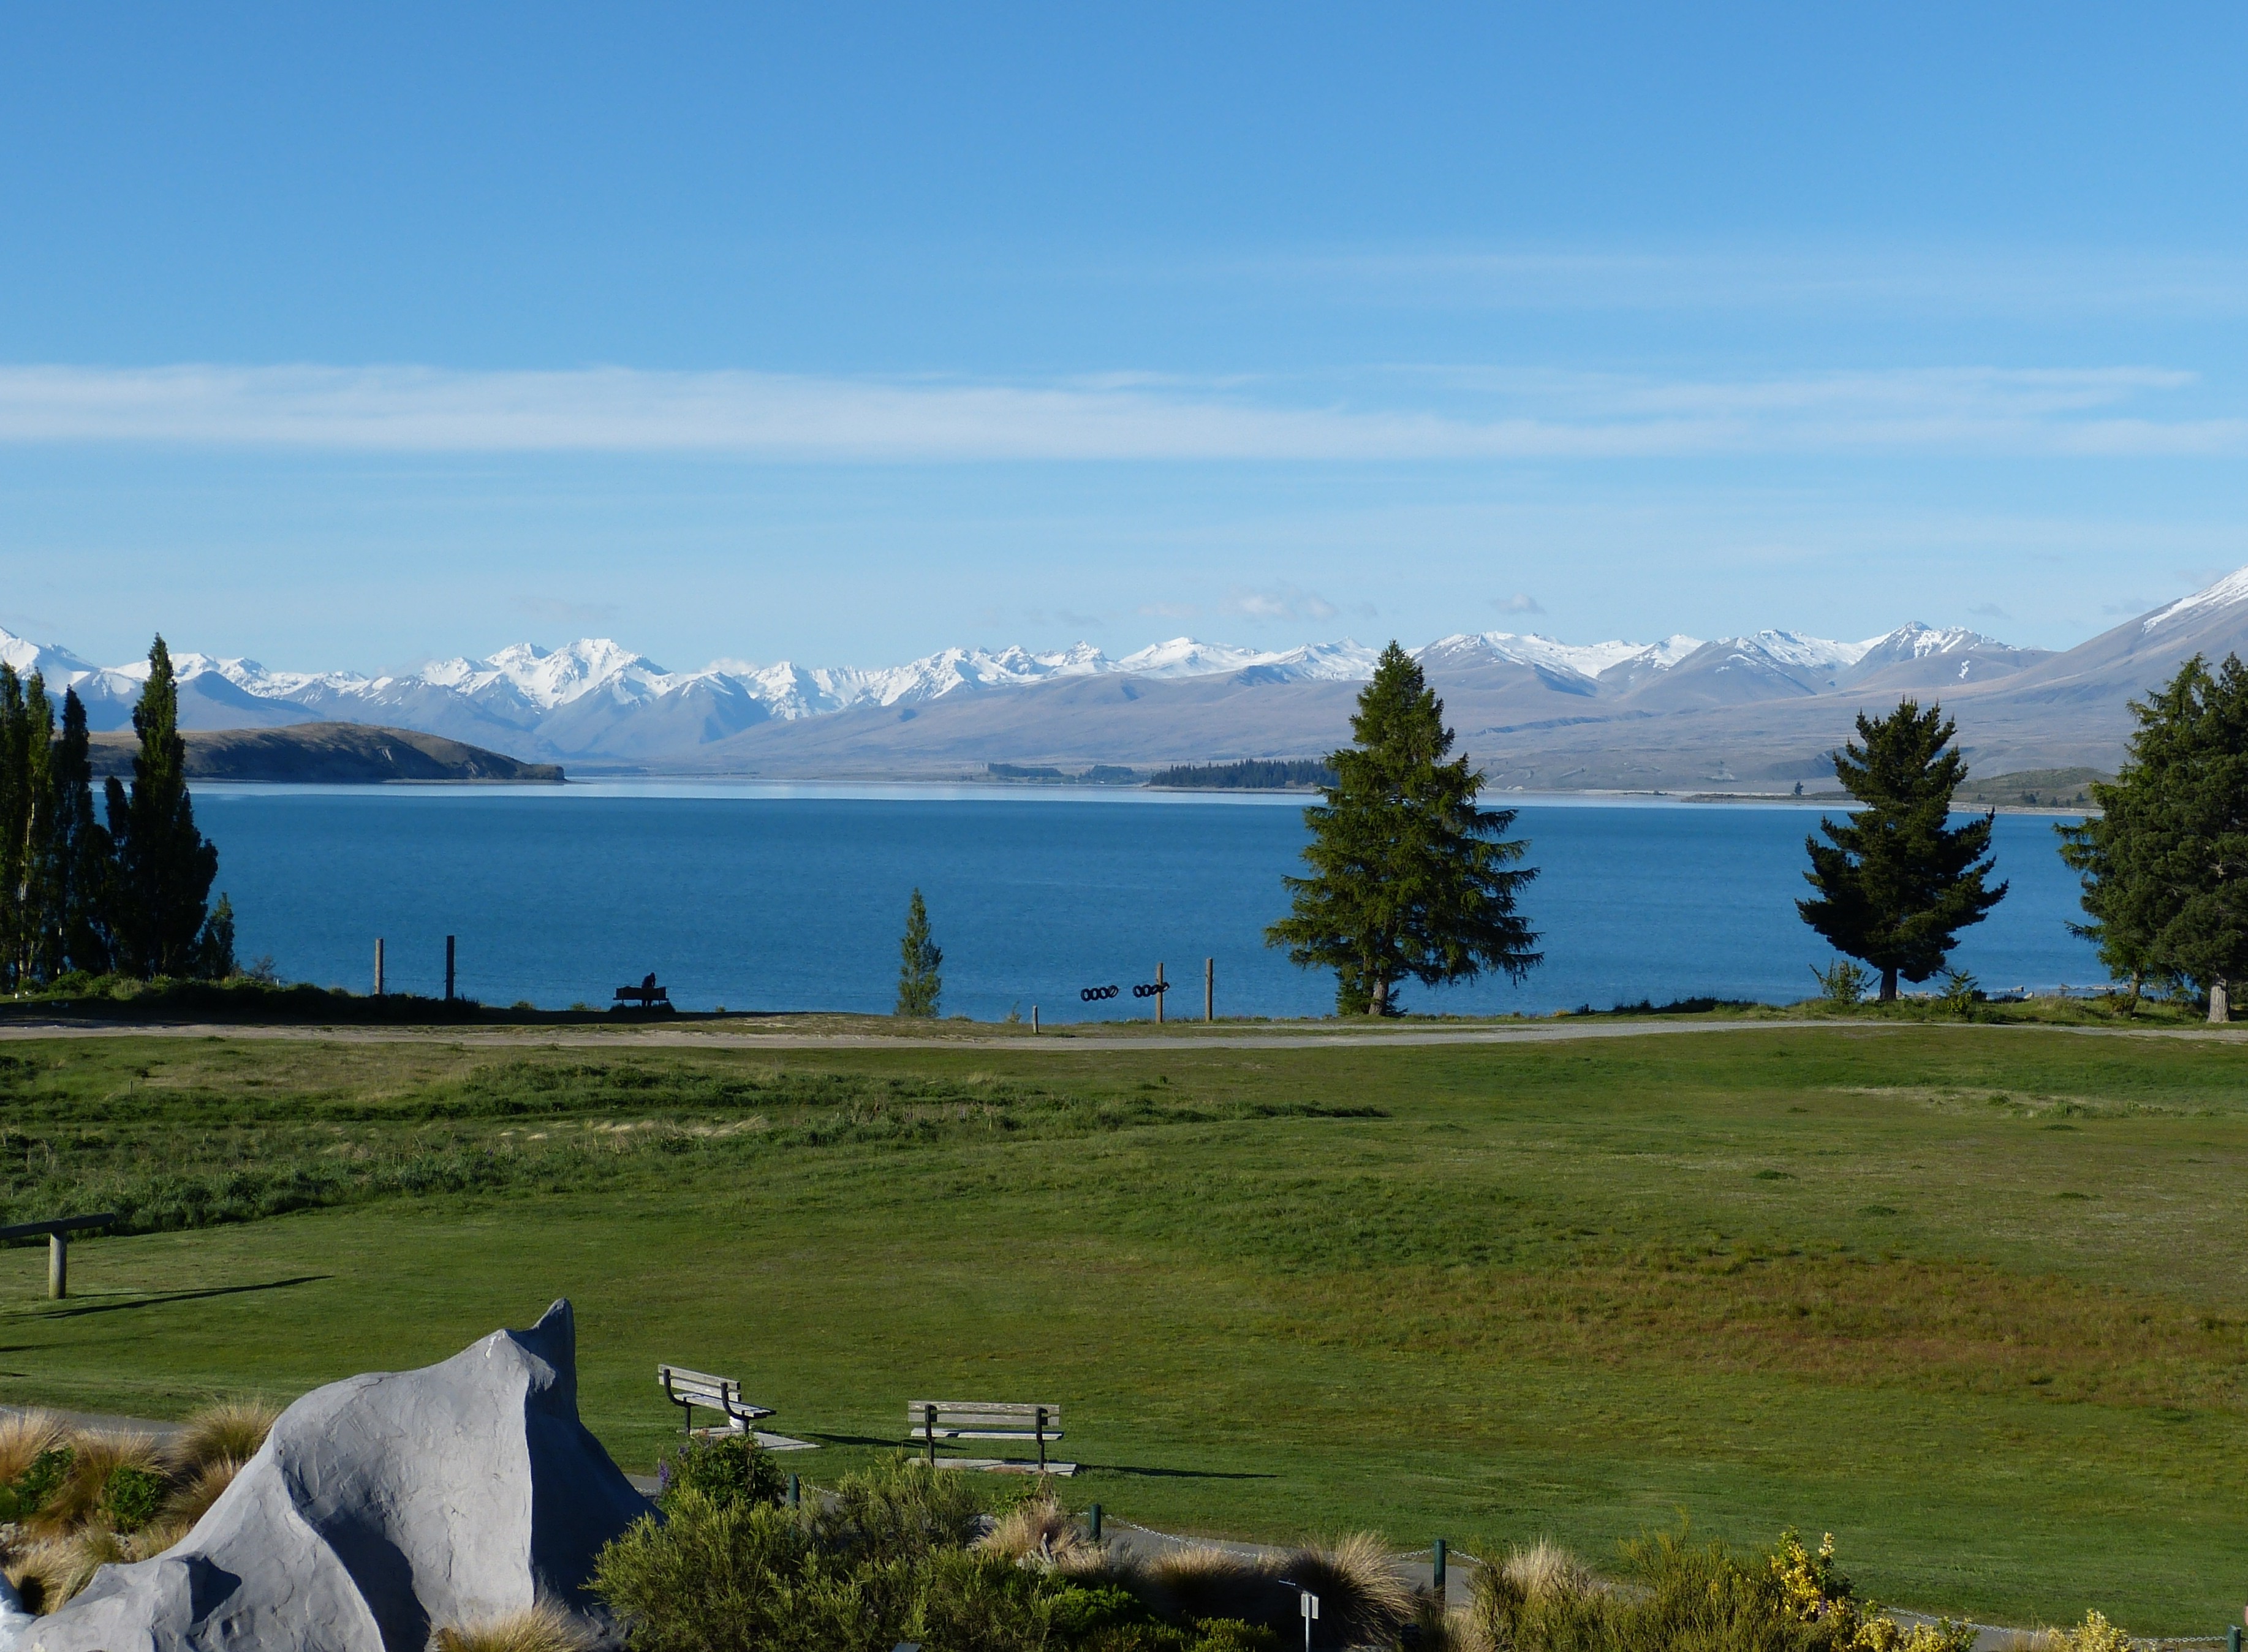
landscape, sea, coast, nature, wilderness, mountain, meadow, hill, lake, mountain range, summer, vacation, pasture, holiday, bay, reservoir, tourism, highland, mountains, outlook, new zealand, tekapo, loch, rural area, south island, mountainous landforms